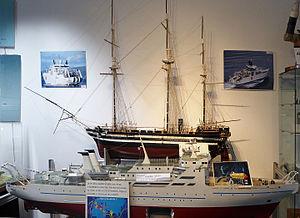
Maquettes des navires câbliers ""Vercors"" et ""HMS Agamemnon"".- Musée régional des télécommunications en Flandres, Marcq-en-Barœul, Nord.- France Français
Le HMS Agamemnon est un navire de ligne de deuxième rang construit pour la Royal Navy en 1852. Il s'agit du premier navire de guerre à vapeur britannique, en réponse au Napoléon, construit pour la marine française.
Le musée régional des télécommunications et de la radio est un musée situé à Marcq-en-Barœul, consacré aux télécommunications.